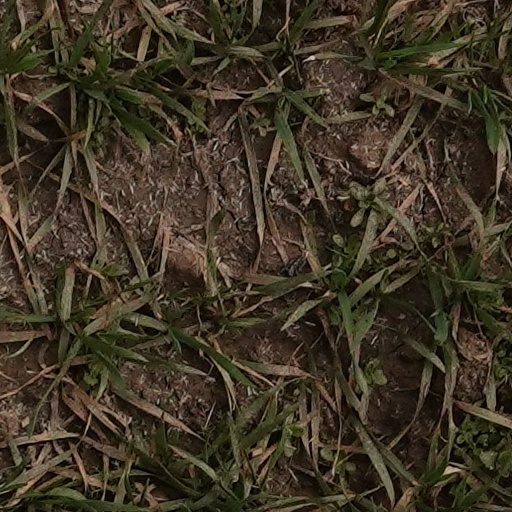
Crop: wheat